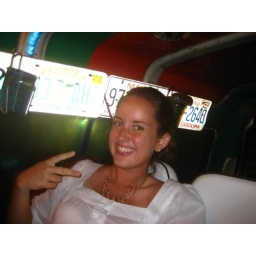
Me posing by the Florida license plate (that's a bit too reflective) in Boogie Steve's bus